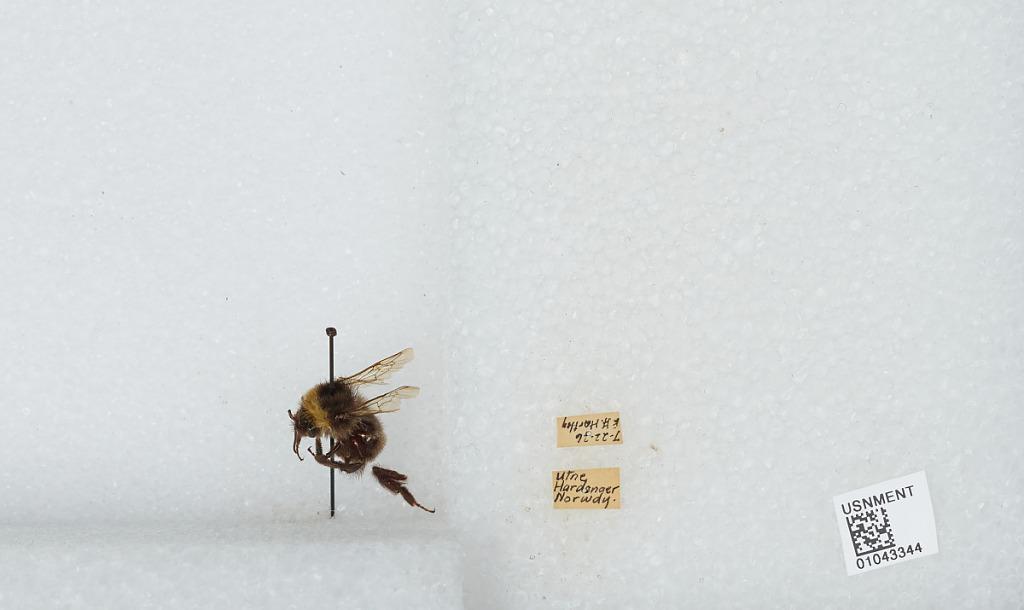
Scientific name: Bombus sp.
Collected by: E. Hartley
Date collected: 1926-7-22
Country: Norway
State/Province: Vestland
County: Ullensvang
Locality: Utne
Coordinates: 60.4225, 6.6244